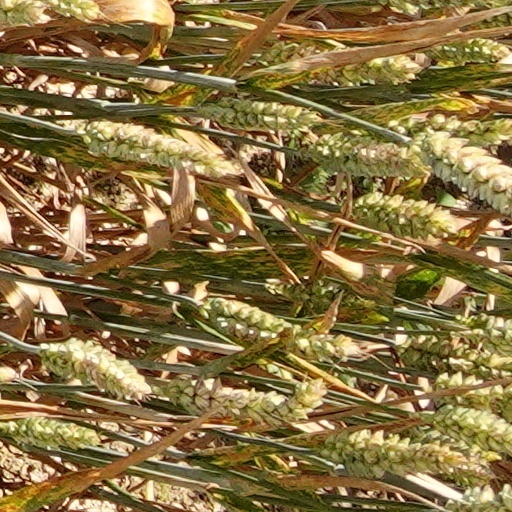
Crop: wheat